Stratix

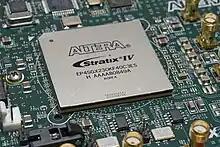
A Stratix IV FPGA

Stratix is a brand of FPGA products developed by Intel's Programmable Solutions Group (former Altera). Other current FPGA product lines include e.g. Agilex, Arria and Cyclone families.